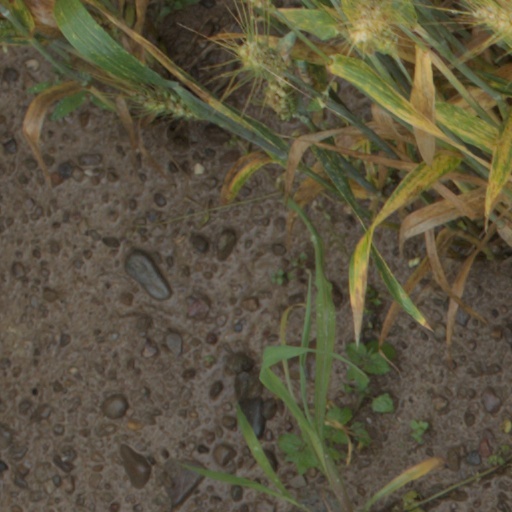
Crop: wheat